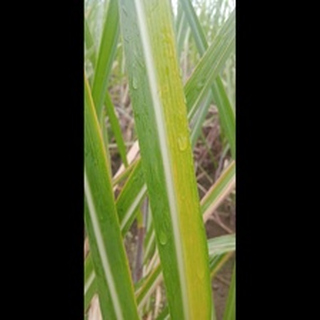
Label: sugarcane_yellow_leaf_disease